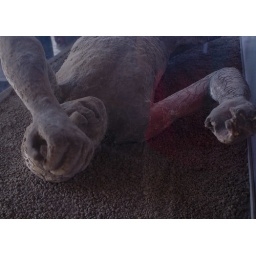
the red splotch is my shirt reflected in the case